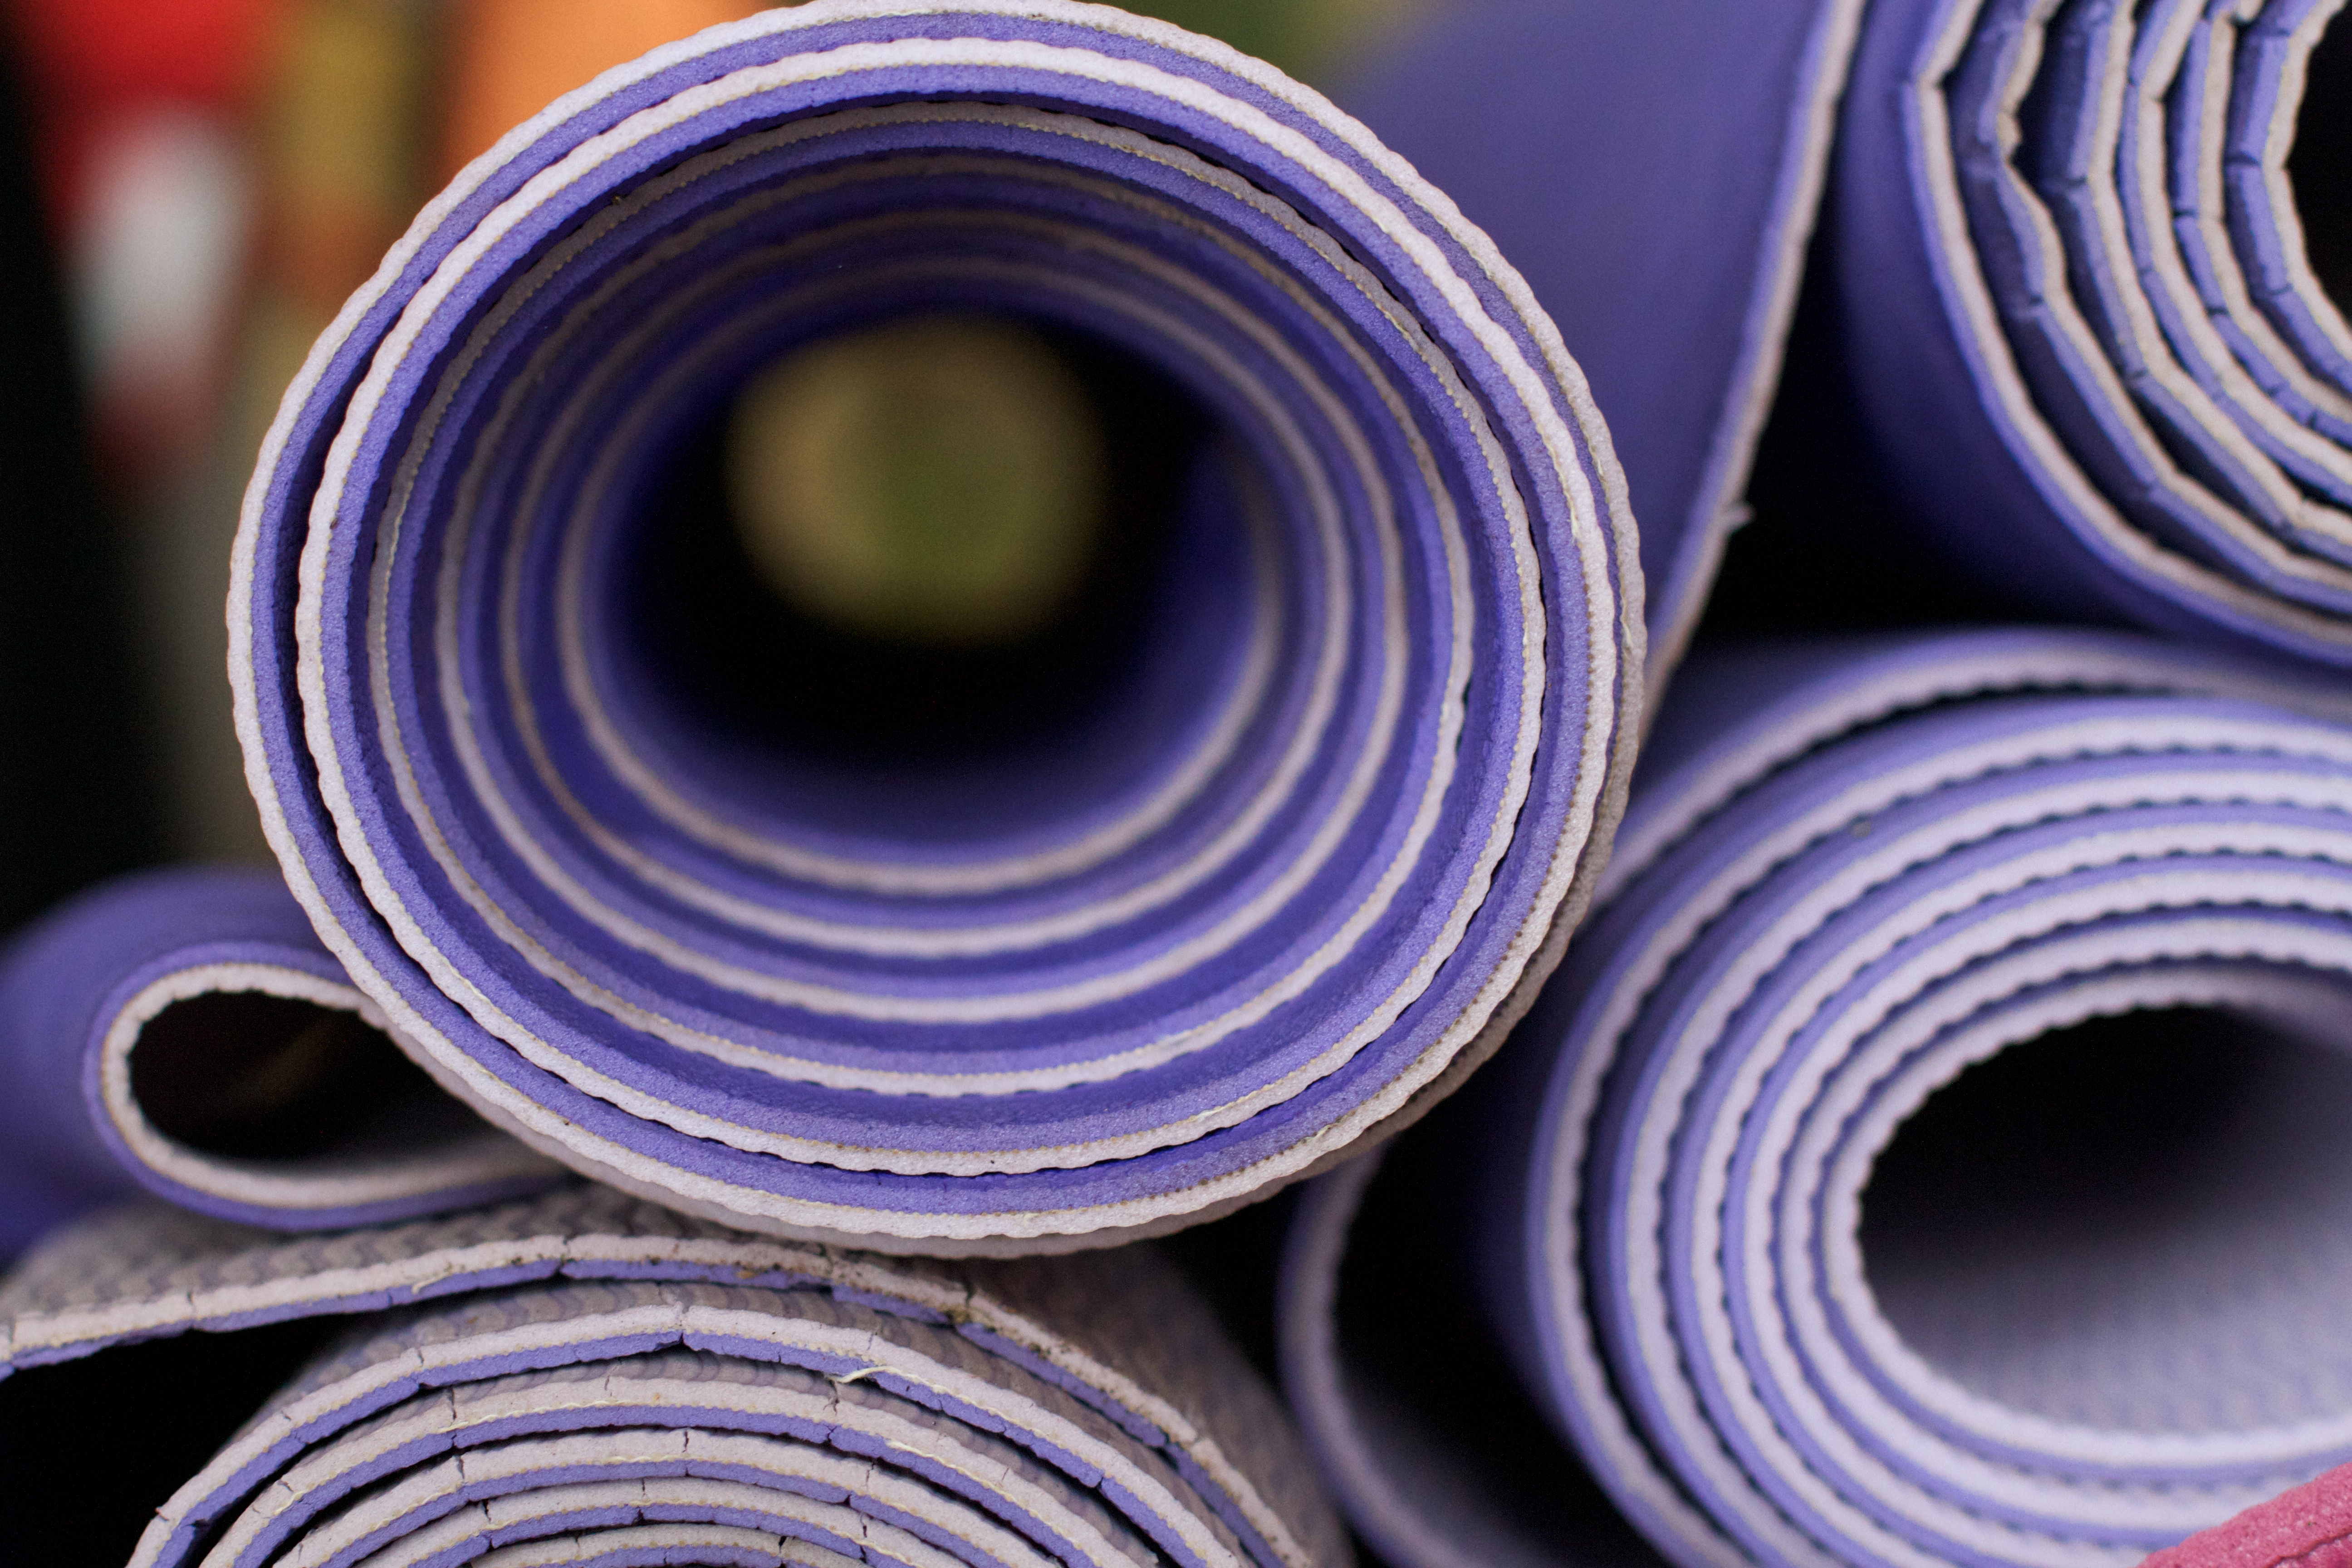
wheel, color, blue, material, circle, close up, unplugd12, macro photography, natural rubber